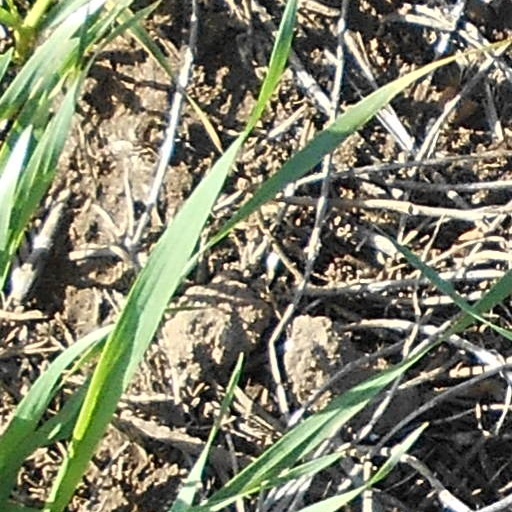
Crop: wheat